General Council (Andorra)

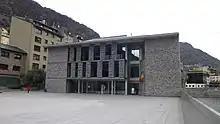
Headquarters of the General Council

The General Council is the unicameral parliament of Andorra. It is sometimes referred to as the General Council of the Valleys (Catalan: "Consell General de les Valls") because it was the historical name and to distinguish it from similarly named bodies in the Val d'Aran and in France.